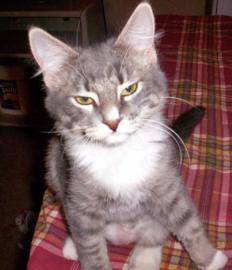
Label: cat